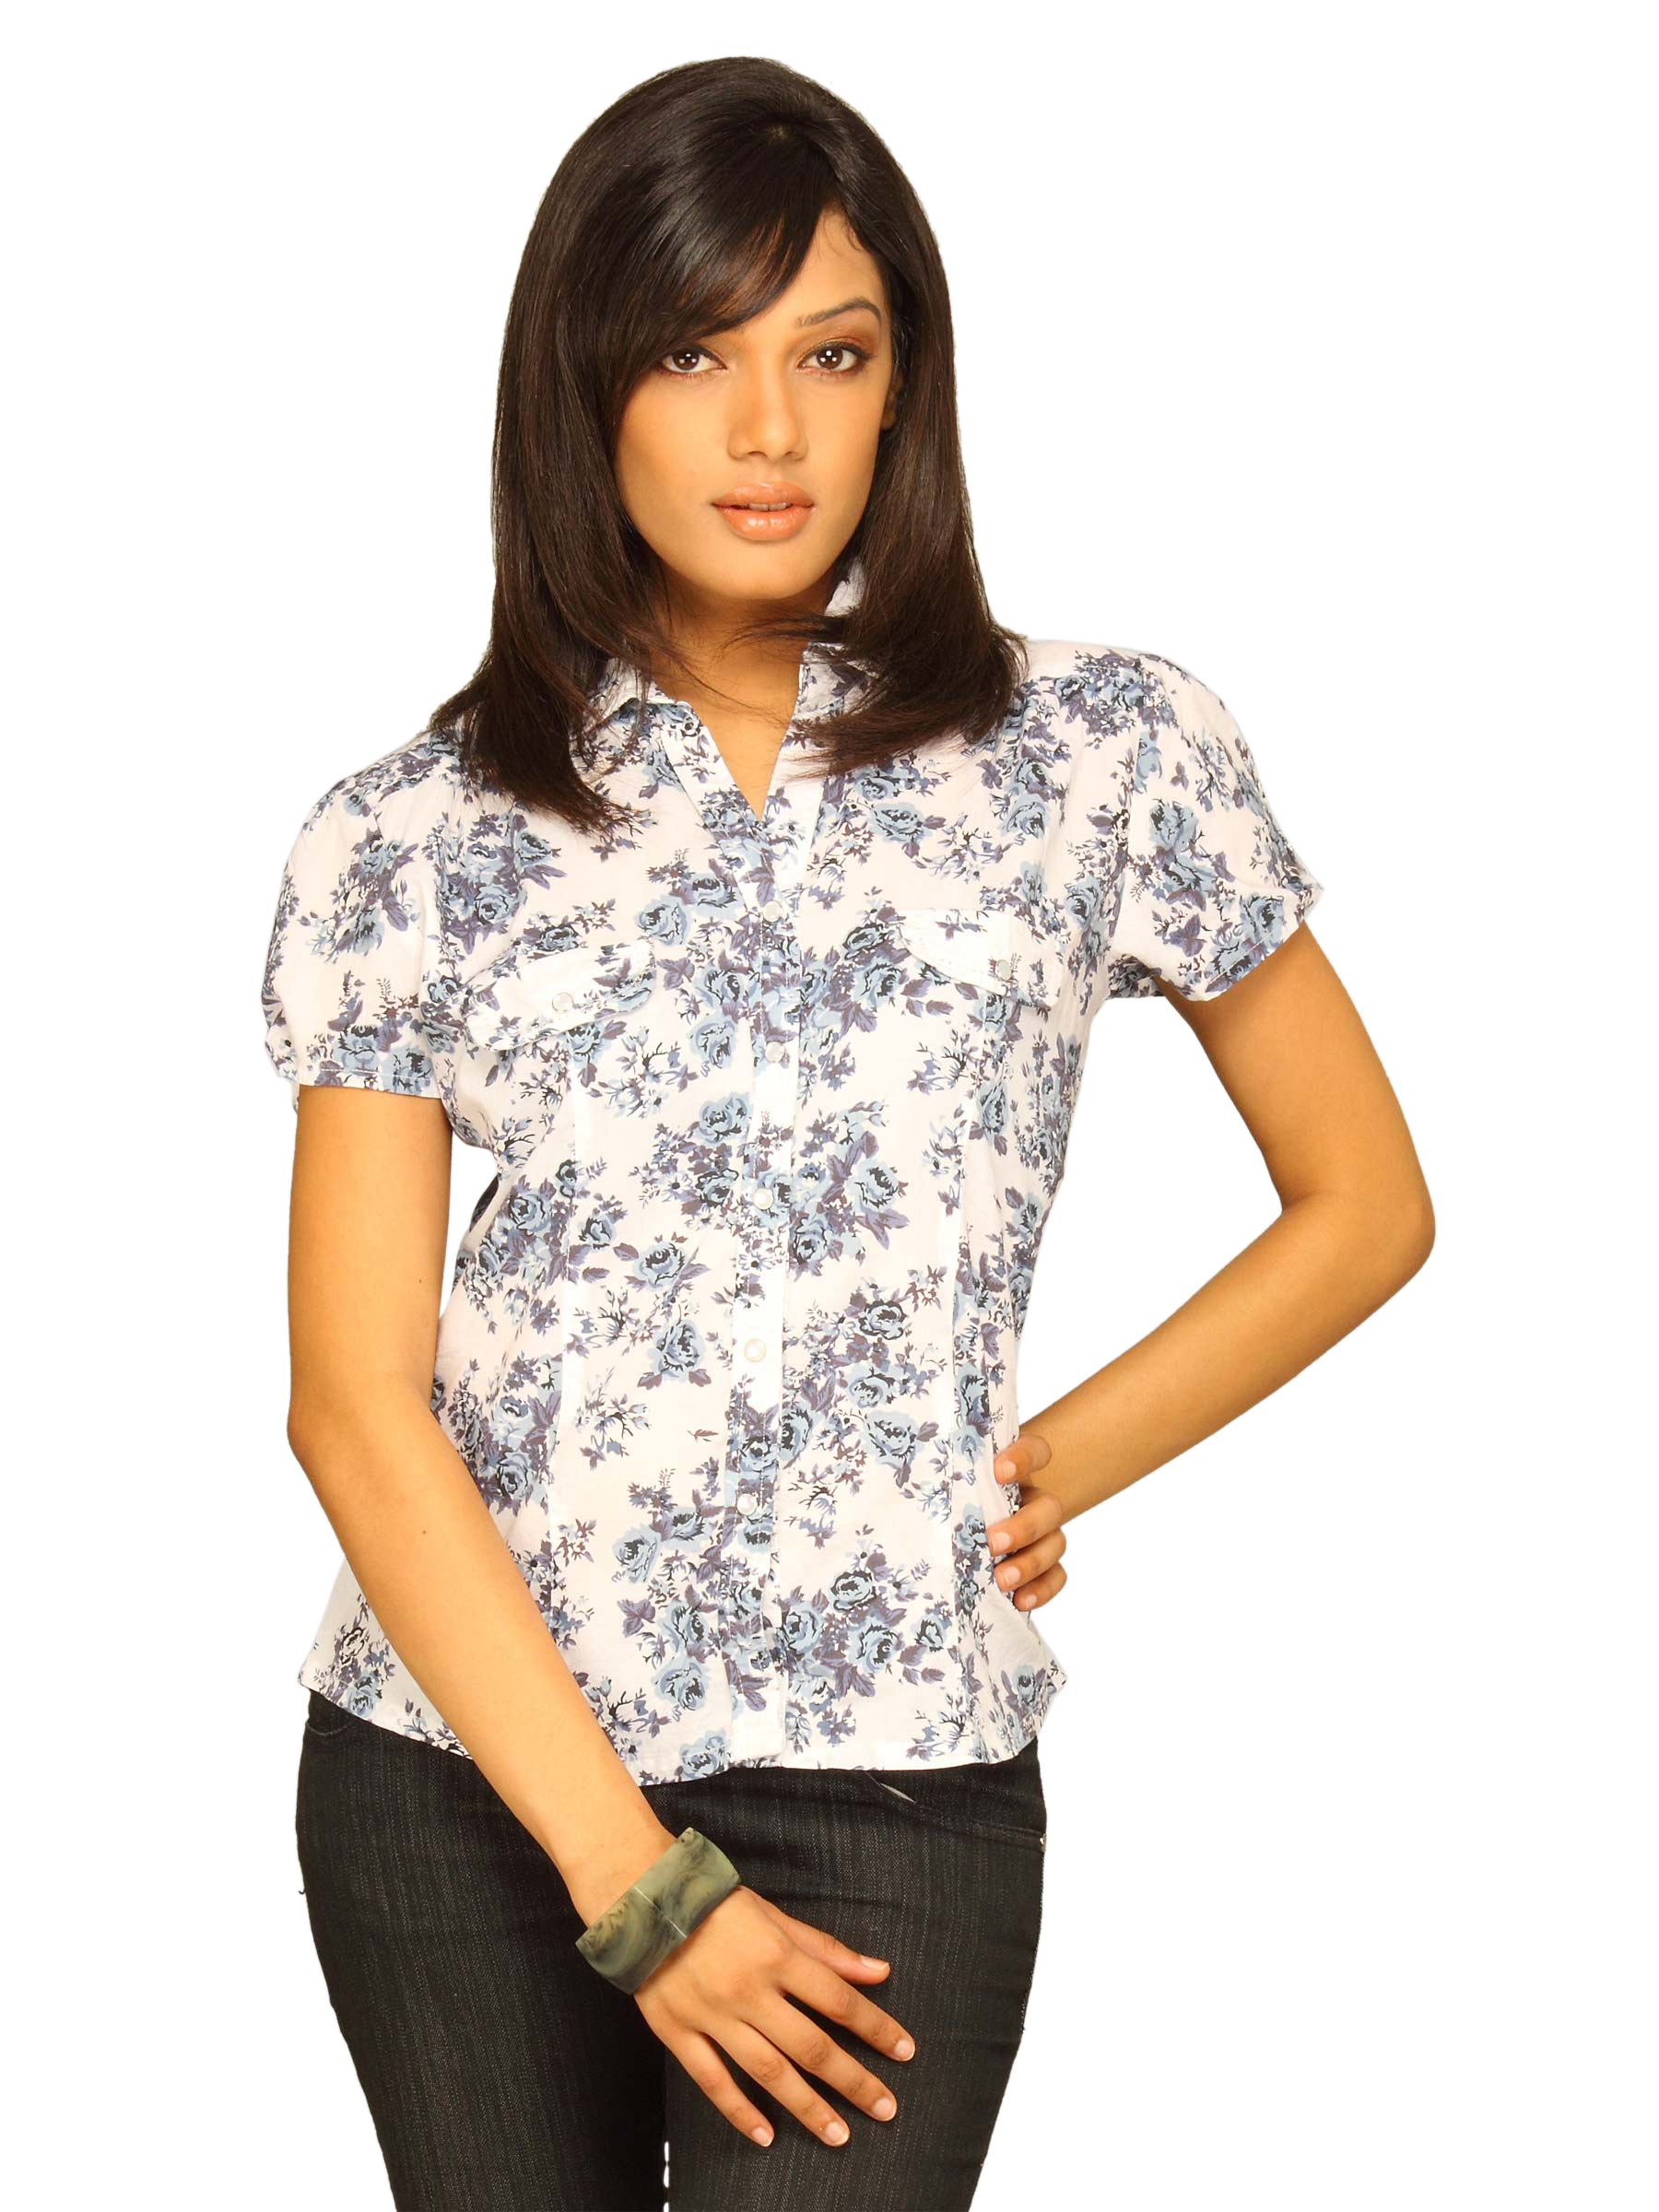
Wrangler Women Rose Bouquet White Blue Shirt
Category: Apparel / Topwear / Shirts
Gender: Women
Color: White
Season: Summer 2011
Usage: Casual